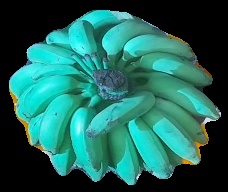
Variety: elakki-bale
Grade: grade2